Achille Rivarde

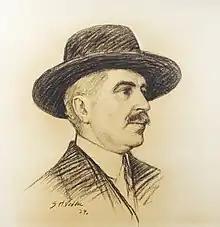
Drawing by Simon Harmon Vedder, 1924

Achille Rivarde (31 October 186531 March 1940) was an American-born British violinist and teacher, who worked mainly in Europe and London.